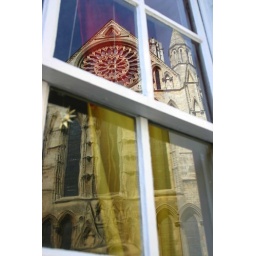
York Minster sports the largest stained glass window in all of England... so I was told. York, England